British Aerospace Sea Harrier

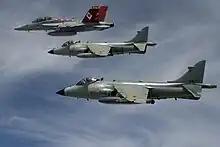
Two similar grey jet aircraft with high-mounted wing flying in formation with another red-tail fighter, which is leading and is furthest from photo. The leading jet is carrying an external fuel tank under fuselage.

In 1977, the Indian government approved plans to acquire the Sea Harrier for the Indian Navy. In November 1979, India placed its first order for six Sea Harrier FRS Mk 51 fighters and two T Mk 60 Trainers; the first three Sea Harriers arrived at Dabolim Airport on 16 December 1983, and were inducted the same year. Ten more Sea Harriers were purchased in November 1985; eventually a total of 30 Harriers were procured, 25 for operational use and the remainder as dual-seat trainer aircraft. Until the 1990s, significant portions of pilot training was carried out in Britain due to limited aircraft availability.